Parable of the Master and Servant

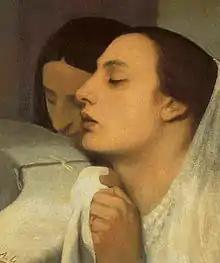
The prayer of Thanksgiving after Communion by Thomas Aquinas includes a phrase similar to the last verse of this parable:"I thank You, O holy Lord, almighty Father, eternal God, who have deigned, not through any merits of mine, but out of the condescension of Your goodness, to satisfy me a sinner, Your unworthy servant".(Painting by Alphonse Legros)

The Parable of the Master and Servant is a parable told by Jesus in the New Testament, found only in Luke's Gospel. The parable teaches that when somebody "has done what God expects, he or she is only doing his or her duty."